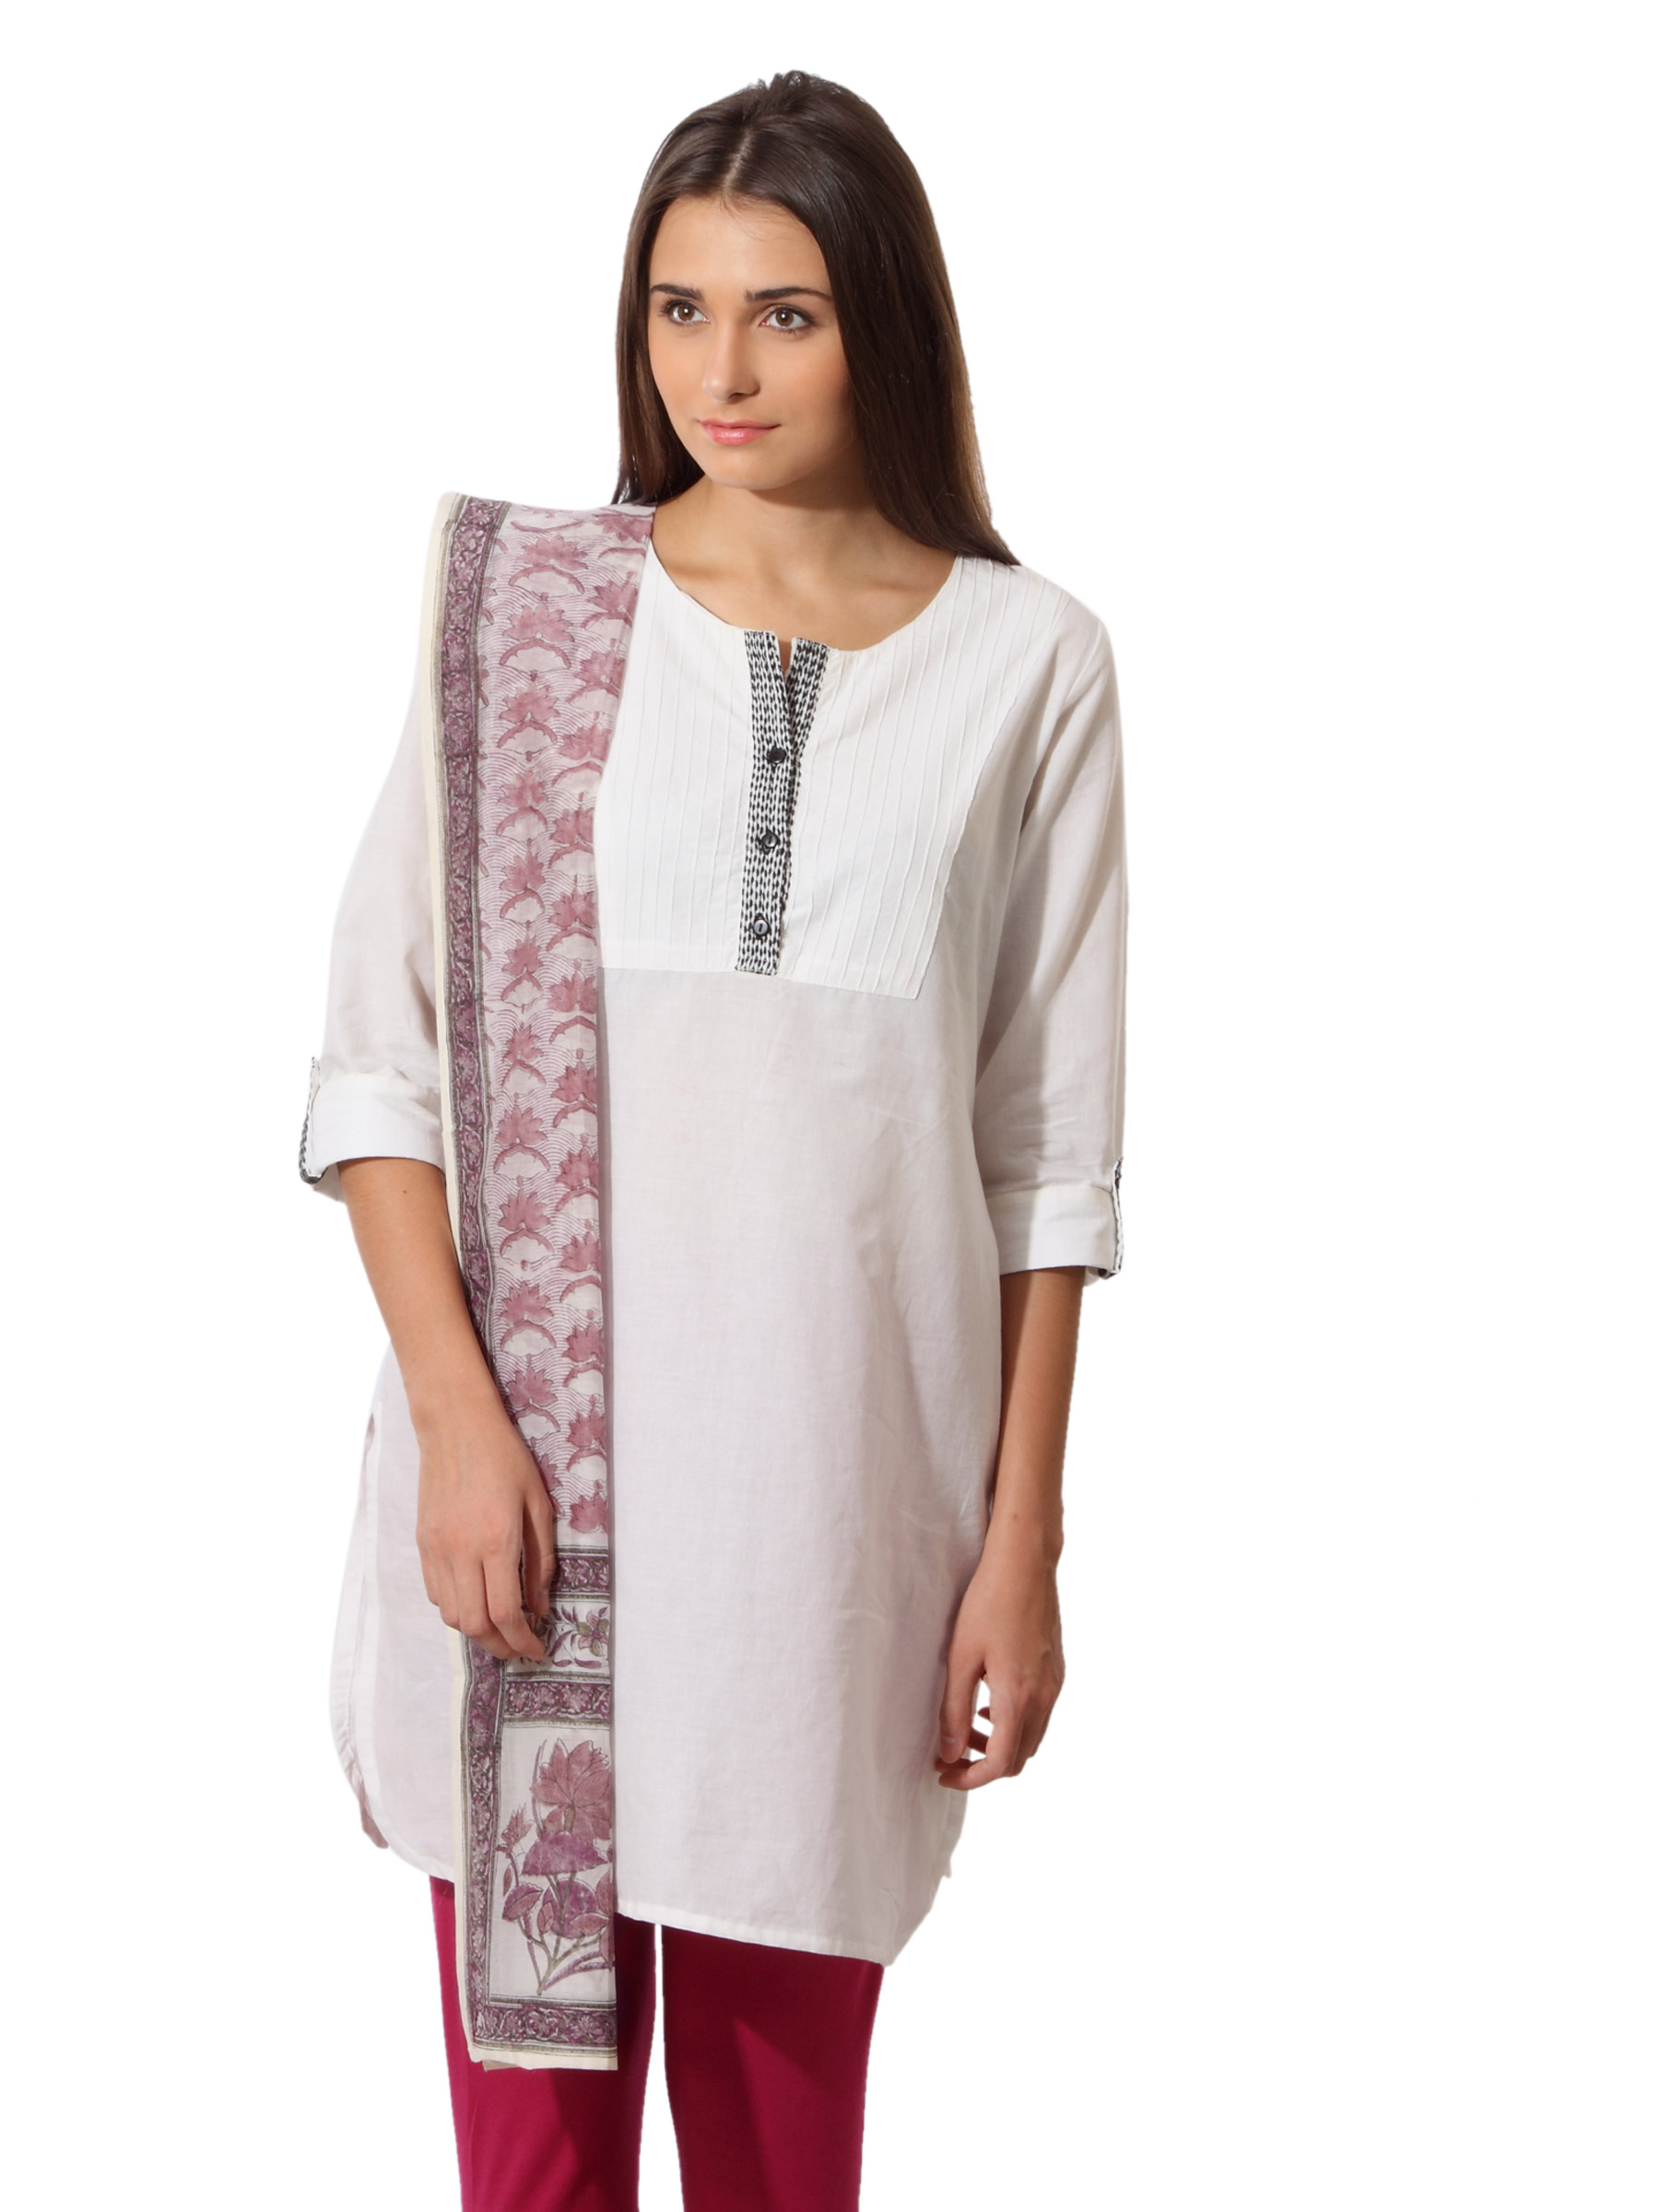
Fabindia Women Cream Chanderi Stole
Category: Accessories / Stoles / Stoles
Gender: Women
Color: Maroon
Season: Summer 2012
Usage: Ethnic